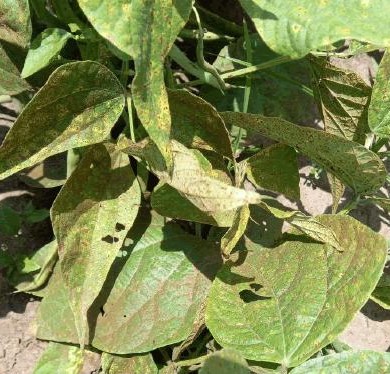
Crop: unknown
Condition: bean_bean_rust